Spruce

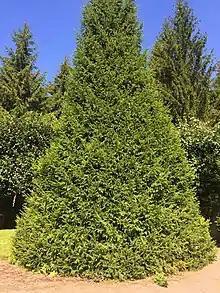
Spruce in the park of Peterhof

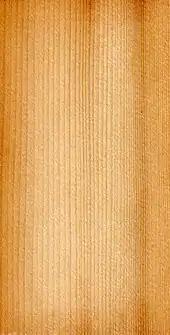
"P. abies" wood

The closely related species "Sirococcus conigenus" and "Sirococcus piceicola" cause shoot blight and seedling mortality of conifers in North America, Europe, and North Africa. Twig blight damage to seedlings of white and red spruces in a nursery near Asheville, North Carolina, was reported by Graves (1914). Hosts include white, black, Engelmann, Norway, and red spruces, although they are not the plants most commonly damaged. "Sirococcus" blight of spruces in nurseries show up randomly in seedlings to which the fungus was transmitted in infested seed. First-year seedlings are often killed, and larger plants may become too deformed for planting. Outbreaks involving < 30% of spruce seedlings in seedbeds have been traced to seed lots in which only 0.1% to 3% of seeds were infested. Seed infestation has in turn been traced to the colonization of spruce cones by "S. conigenus" in forests of the western interior. Infection develops readily if conidia are deposited on succulent plant parts that remain wet for at least 24 hours at 10 °C to 25 °C. Longer periods of wetness favour increasingly severe disease. Twig tips killed during growth the previous year show a characteristic crook.